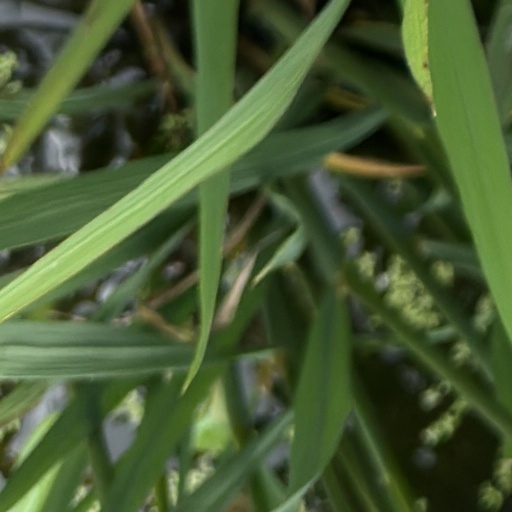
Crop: rice